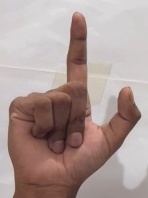
ASL sign: L